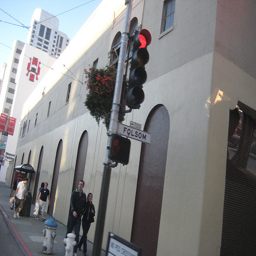
The intersection of a street with a street sign.
A traffic light sitting by a sidewalk where people are walking and a building.
Many groups of people walk down the sidewalk.
A red traffic light signal on the corner of Folsom in the city.
a street sign and a traffic light on a city street